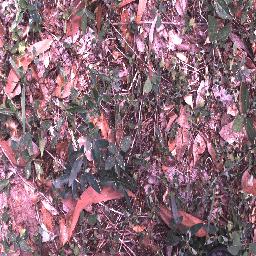
Label: negative